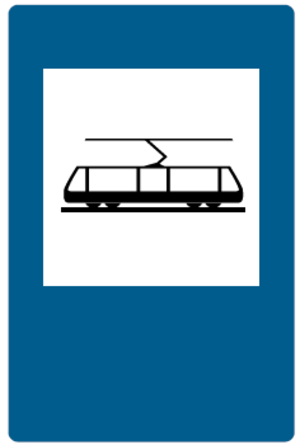
Diagramme de la signalisation routière luxembourgeoise